List of Cornish writers

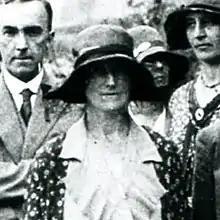
Kitty Lee Jenner

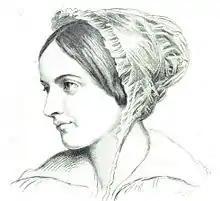
Caroline Fox

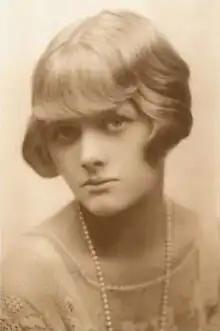
Daphne du Maurier

This is a list of writers in English and Cornish, who are associated with Cornwall and Cornish linguists. Not all of them are native Cornish people.